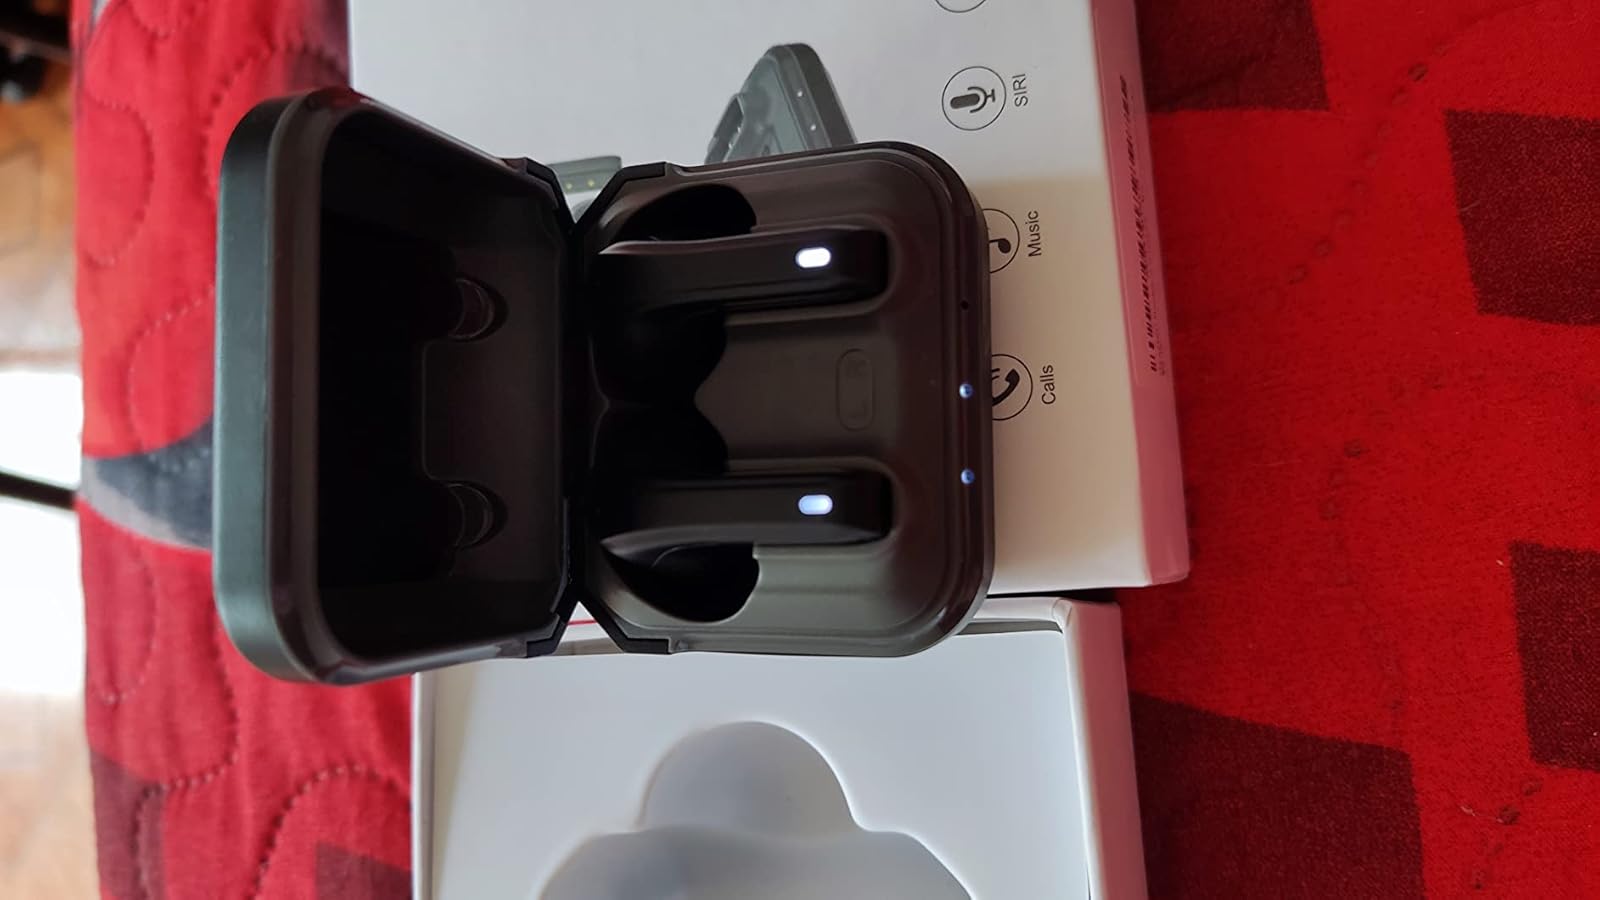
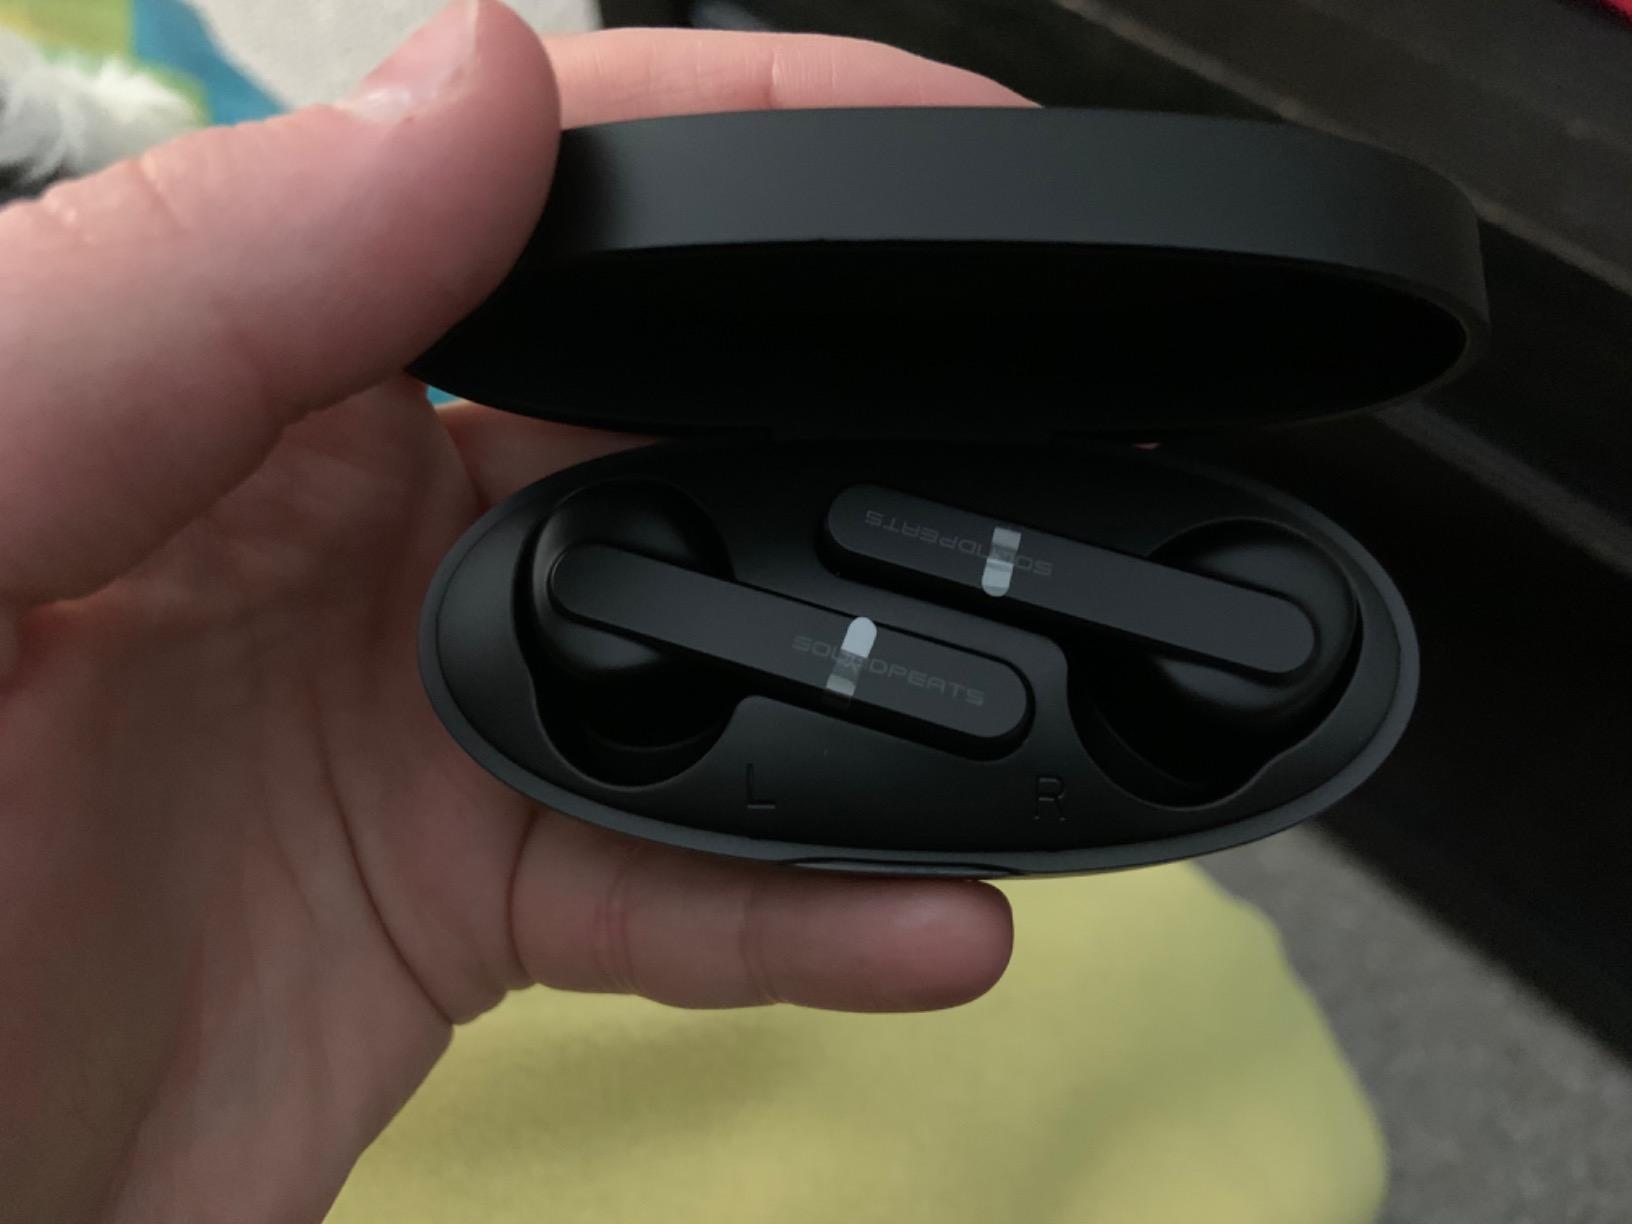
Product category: earbuds
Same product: no